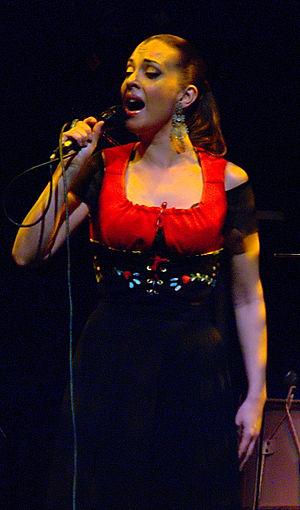
Teresa Salgueiro, née le 8 janvier 1969 à Lisbonne au Portugal, est une chanteuse portugaise de fado et de chanson populaire au sein du groupe Madredeus de 1987 à 2007.